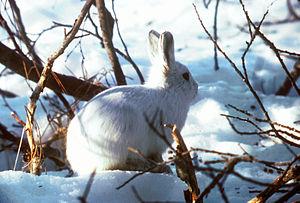
Le camouflage est une méthode de dissimulation. Il permet à un organisme visible ou à un objet de passer inaperçu, en se fondant avec son environnement.
Les Alpes sont une chaîne de montagnes qui s'étend en Europe, recouvrant la frontière nord de l'Italie, le Sud-Est de la France, Monaco, la Suisse, le Liechtenstein, l'Autriche, le Sud de l'Allemagne et la Slovénie.
Cette liste traite des mammifères se trouvant au Canada. Il y a environ 200 espèces de mammifères indigènes au Canada. La grandeur de son territoire offre une grande variété d'écosystèmes allant des montagnes aux plaines en passant par les espaces habités. On retrouve au Canada la moitié des espèces mondiales de Cétacés. Le groupe ayant le plus d'espèces sont les Rongeurs alors que le moins nombreux est celui des Didelphimorphes avec une seule espèce.